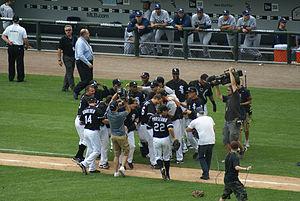
La Ligue majeure de baseball 2009 est la 109ᵉ saison depuis le rapprochement entre la Ligue américaine et la Ligue nationale et la 134ᵉ saison de ligue majeure. Le coup d'envoi de la saison est effectué le 5 avril 2009 avec un match d'ouverture mettant aux prises le champion sortant, les Phillies de Philadelphie, aux Braves d'Atlanta.
La Saison 2009 des White Sox de Chicago est la 109ᵉ saison en ligue majeure pour cette franchise. Les Sox terminent troisièmes de la division centrale de la Ligue américaine avec 79 victoires pour 83 défaites.
Mark Alan Buehrle est un lanceur gaucher des Ligues majeures de baseball. Il est présentement agent libre après 3 saisons chez les Blue Jays de Toronto.